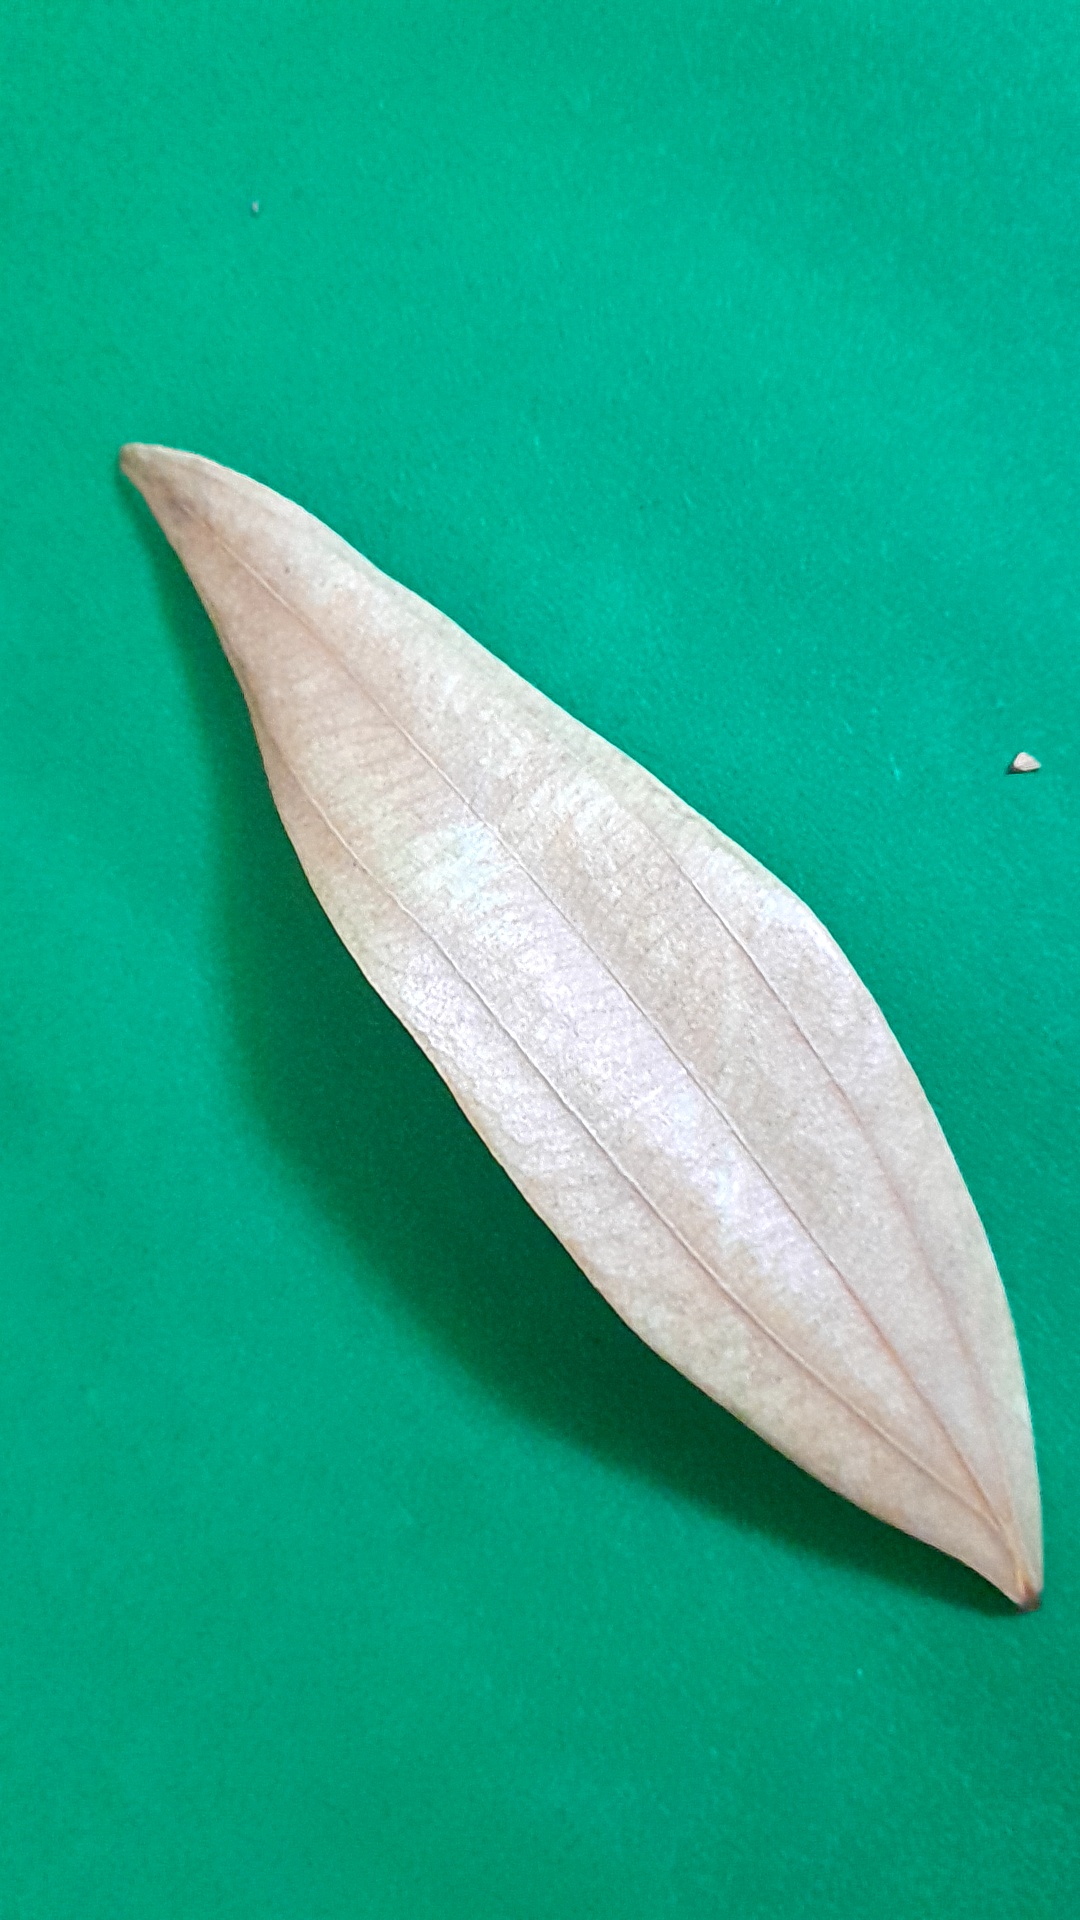
Label: Dry Leaf